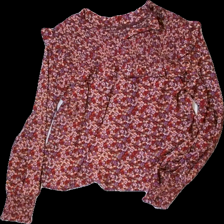
View: front
Type: Blouse
Category: Ladies
Brand: Missing
Colors: Red, Orange, Purple, Multicolor
Material: 100% polyester
Pattern: Floral print
Cut: Regular, V-collar
Season: All
Price range: 50-100
Recommended usage: Reuse